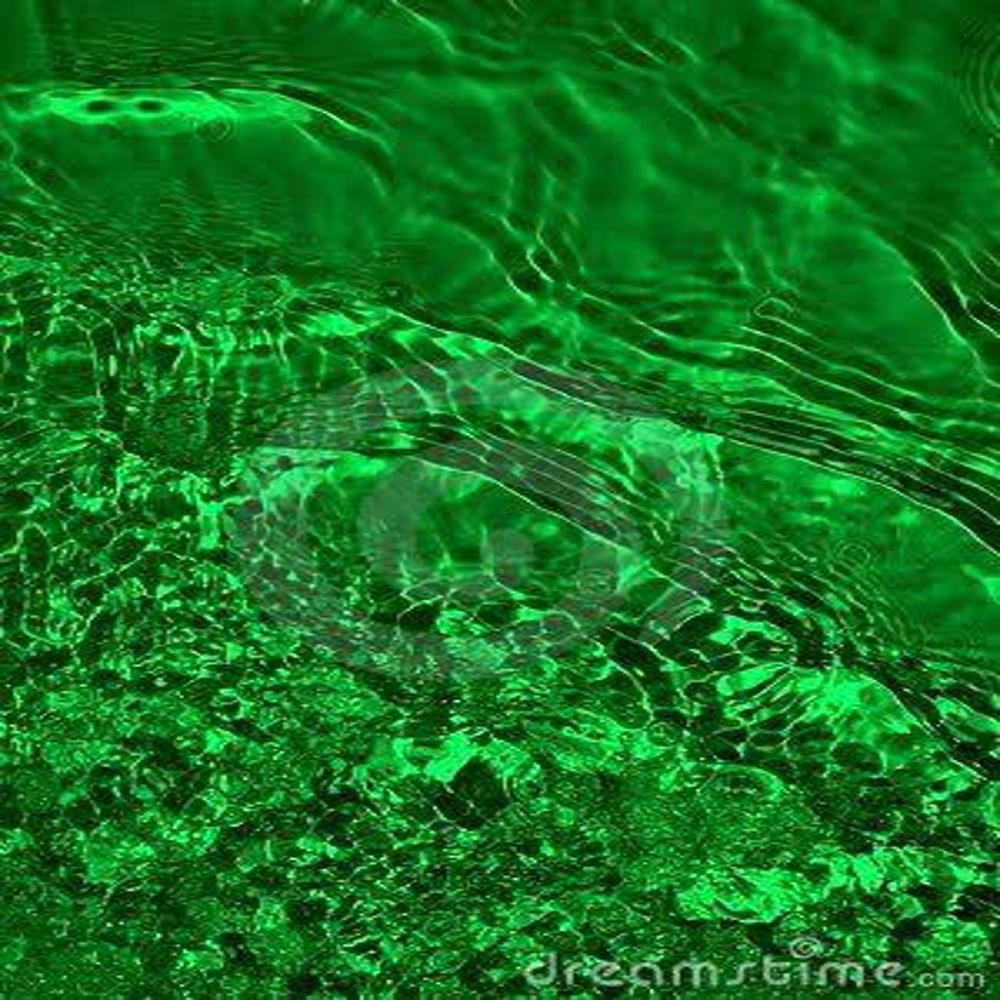
Body of water present: yes
Land polluted: no
Water polluted: no
Pollution percentage: 0%